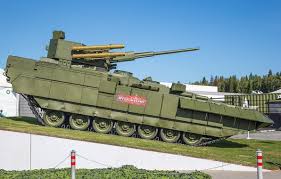
Label: BMP-T15